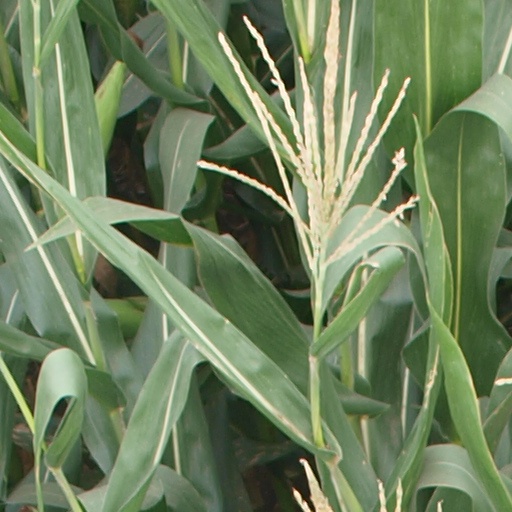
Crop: maize; corn